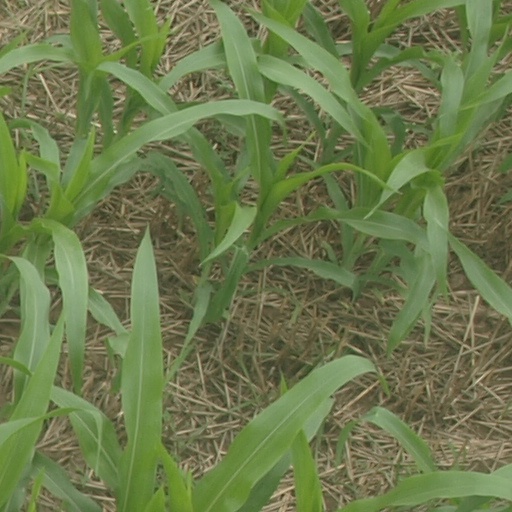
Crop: maize; corn